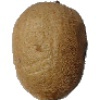
Label: kiwi